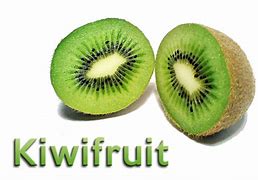
Label: Kiwi